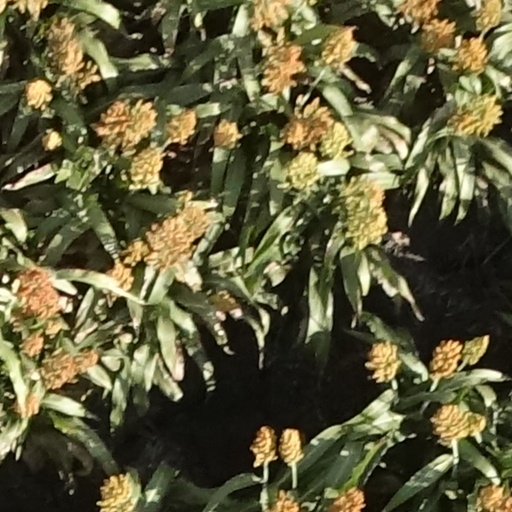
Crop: sorghum